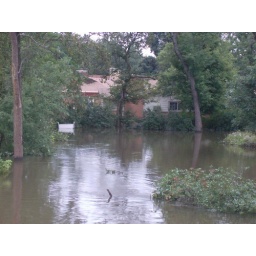
House half under the river water at Algonquin right off River Road